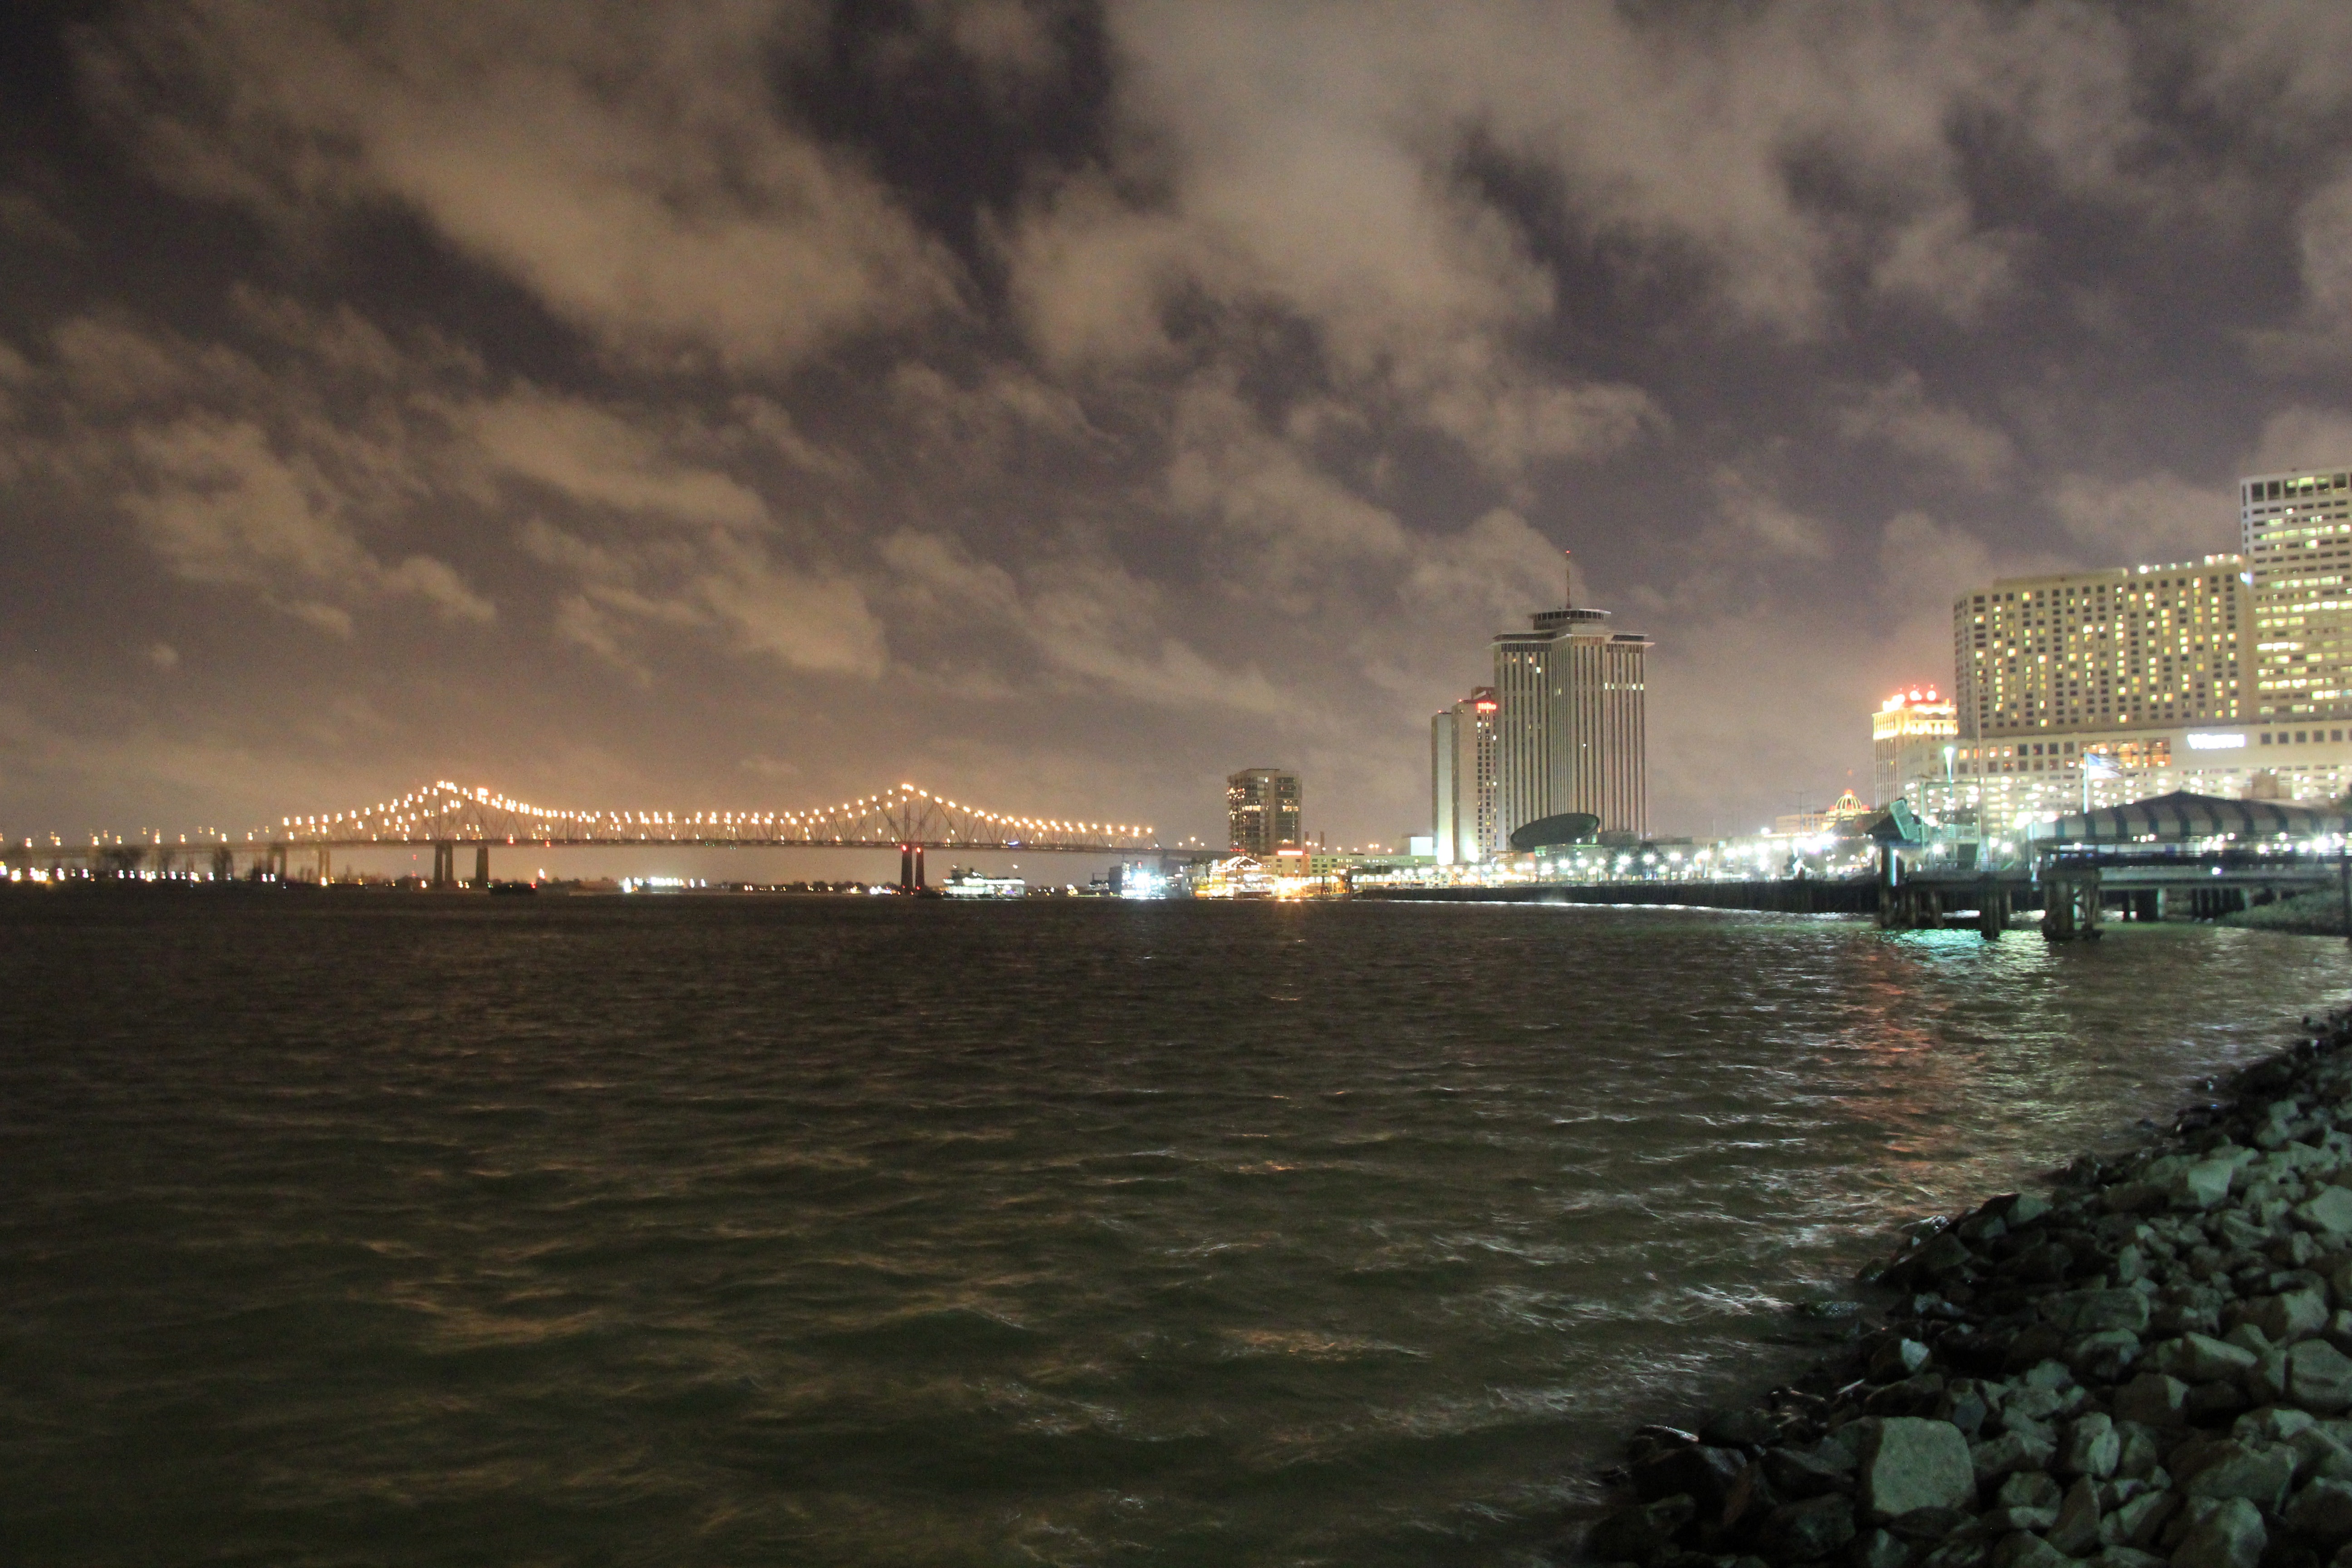
sea, coast, water, ocean, horizon, cloud, sky, sunset, bridge, skyline, night, dawn, city, river, ship, cityscape, dusk, evening, calm, harbor, waterway, body of water, lights, clouds, dramatic, channel, metropolis, mississippi, nola, new orleans, meteorological phenomenon, metropolitan area